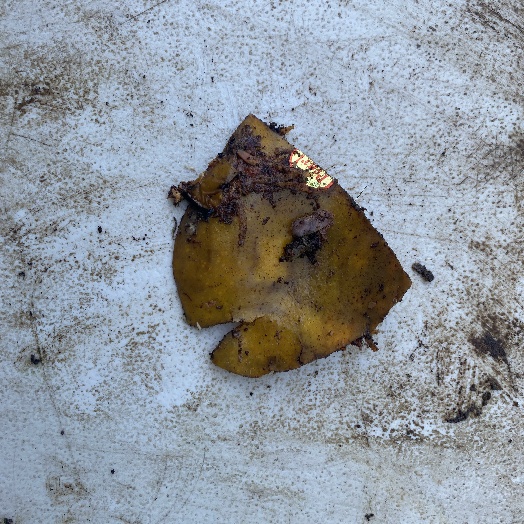
Label: Food Organics